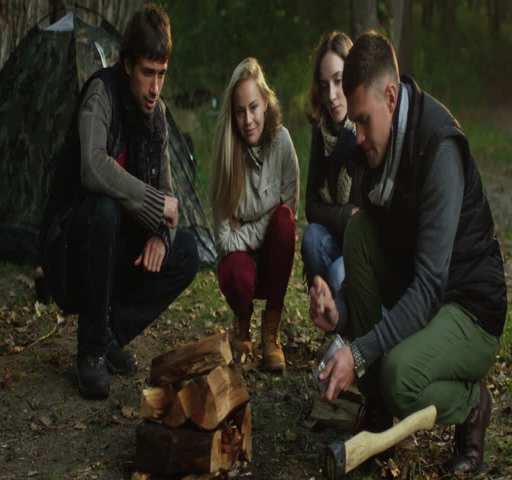
group of people are sitting in a forest and start a campfire in order to get warm .